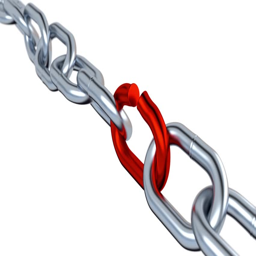
industry around a 3d illustration stressed link